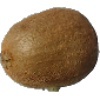
Label: Kiwi 1